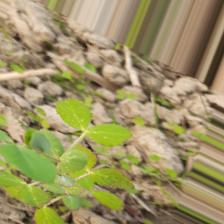
Label: Powdery Mildew